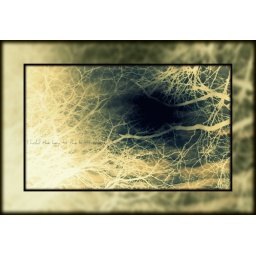
this was the sun and some tree branches in front of my bedroom window.. i inverted and edited.